Third Silesian War

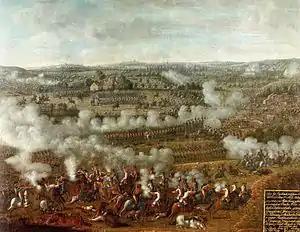

In mid-1757 Austrian forces gradually pushed into Prussian-controlled Lusatia, while a combined French and "Reichsarmee" force under the Prince of Soubise approached the theatre from the west. On 7September the Austrians under Daun and Prince Charles, advancing into Upper Lusatia, defeated a Prussian force under Bevern and Hans Karl von Winterfeldt at the Battle of Moys, during which Winterfeldt was killed. Prince Charles's army then proceeded westward, hoping to link up with Soubise's force after the latter had traversed Saxony, while Bevern and his army retreated eastward to defend Lower Silesia.